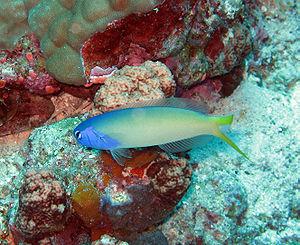
Hoplolatilus starcki, communément nommé Malacanthe à tête mauve, est une espèce de poisson osseux de petite taille appartenant à la famille des Malacanthidae, natif de la partie centrale du bassin Indo-Pacifique.